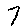
Label: 7